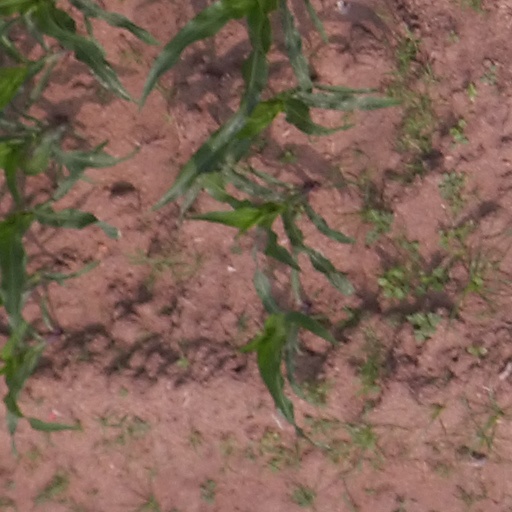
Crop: maize; corn